Crystal Palace F.C.

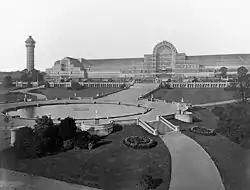
The Crystal Palace Exhibition building (1854)

In 1854, the Crystal Palace exhibition building had been relocated from Hyde Park, London, and rebuilt in an area of South London next to Sydenham Hill. The surrounding area was renamed Crystal Palace and included the Crystal Palace Park, where various sports facilities were built. In 1857, a Crystal Palace cricket club was established here. Many of its players later became part of an amateur football team, who were founding members of the Football Association in 1863. They competed in the first FA Cup competition in 1871–72, reaching the semi-finals,and played in the FA Cup over the next four seasons, but disappeared from historical records around December 1875.